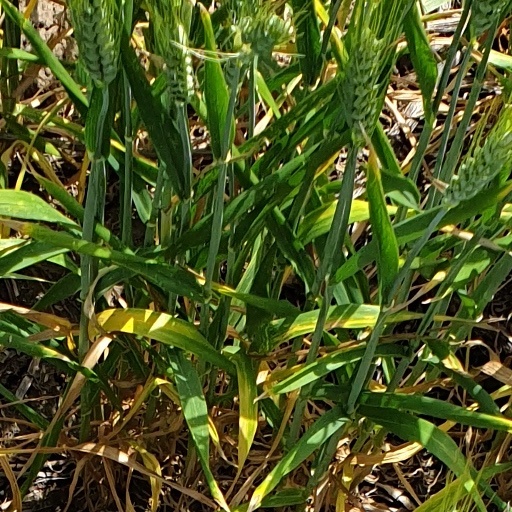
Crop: wheat